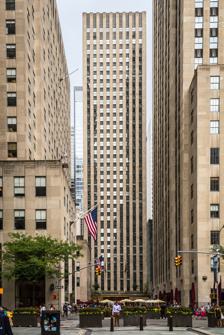
Building: 75 Rockefeller Plaza
Country: United States of America
Year built: 1947
Office skyscraper in Manhattan, New York 75 Rockefeller Plaza 75 Rockefeller Plaza Former names AOL Time Warner Building (2001–2003), Time Warner Building (1990–2001), Warner Communications Building (1973–1990), Esso Building (1947–1973) General information Status Completed Type Office Address 15 West 51st Street Town or city New York City Country United States Coordinates 40°45′36″N 73°58′40″W / 40.7599°N 73.9778°W / 40.7599; -73.9778 Construction started July 1946 Completed September 1947 Owner Mohamed Al Fayed Landlord RXR Realty Height 424 ft (129 m) Technical details Material Steel Floor count 33 Floor area 578,237 sq ft (53,720.0 m 2 ) Lifts/elevators 14 (12 passenger, 2 service) Design and construction Architect(s) Carson & Lundin ; Wallace K. Harrison Developer The Rockefeller Group References Buildings of Rockefeller Center 100m 110yds 6th   Avenue 17 16 15 14 13 12 11 10 9 8 7 6 5 4 3 2 1 view talk edit Buildings and structures in Rockefeller Center: 1 1 Rockefeller Plaza 2 10 Rockefeller Plaza 3 La Maison Francaise 4 British Empire Building 5 30 Rockefeller Plaza 6 International Building 7 50 Rockefeller Plaza 8 1230 Avenue of the Americas 9 Radio City Music Hall 10 1270 Avenue of the Americas 11 75 Rockefeller Plaza 12 600 Fifth Avenue 13 608 Fifth Avenue 14 1271 Avenue of the Americas 15 1251 Avenue of the Americas 16 1221 Avenue of the Americas 17 1211 Avenue of the Americas 75 Rockefeller Plaza is a skyscraper on the north side of 51st Street in New York City , originally built as a northern extension of Rockefeller Center . History In July 1944, the Rockefellers began planning a new 16-story tower to house the Standard Oil Company (Esso) , which had outgrown its lease at the nearby 30 Rockefeller Plaza . The structure was completed in 1947 in the early Modernist style. It was originally known as the Esso Building . At completion, the building was the tallest completely air-conditioned building in New York City and the first in Rockefeller Center. The building also housed Schrafft's Restaurant , which had a capacity of 1,283 people, making it the largest restaurant in the world at the time. Standard Oil's successor, Exxon , moved to the newly built 1251 Avenue of the Americas in 1971. In 1973, the heating, ventilation, and air-conditioning systems in the building were replaced, along with some upgrades to the electrical systems. After these renovations, Warner Communications (later Time Warner ) leased all 570,000 square feet (53,000 m 2 ) of Exxon's former space, which led to the building becoming known as the Warner Communications Building . Warner initially occupied only 340,000 square feet (32,000 m 2 ) of space and subleased the rest to tenants including the Financial Times , Thomson-CSF , PBS , and The Economist . In December 1996, a fire at the TGI Fridays in the basement of the building led to a minor explosion in a top-floor equipment room, causing the building to be evacuated. In 2012, Time Warner indicated that they would not be renewing their space in the building due to their move to Time Warner Center , which would leave the building virtually empty in 2014. After Time Warner vacated the space, Rockefeller Center's owners brought in RXR Realty by a $500 million, 99-year lease to manage the building's office space. As part of the deal, RXR would spend $250 million to renovate the building in a plan designed by Kohn Pedersen Fox . The renovation included a new lobby, replacement of the elevator cabs, new mechanical, electrical, plumbing, and HVAC systems , and a complete façade restoration. Following the renovation, RXR secured Merrill Lynch Wealth Management as the anchor tenant in June 2016 with a 125,000 square feet (11,600 m 2 ) lease. The American Girl Store also signed a 2-story, 40,000 square feet (3,700 m 2 ) lease to relocate its flagship store from nearby Fifth Avenue. In August 2017, Austrian bank Erste Group signed a 14,000 square feet (1,300 m 2 ) lease in the building for their New York outpost. In October 2018, co-working startup Convene announced plans to open a 14,000 square feet (1,300 m 2 ), invite-only "Club 75" on the 32nd floor with a library, dining space, lounge, and event space. References